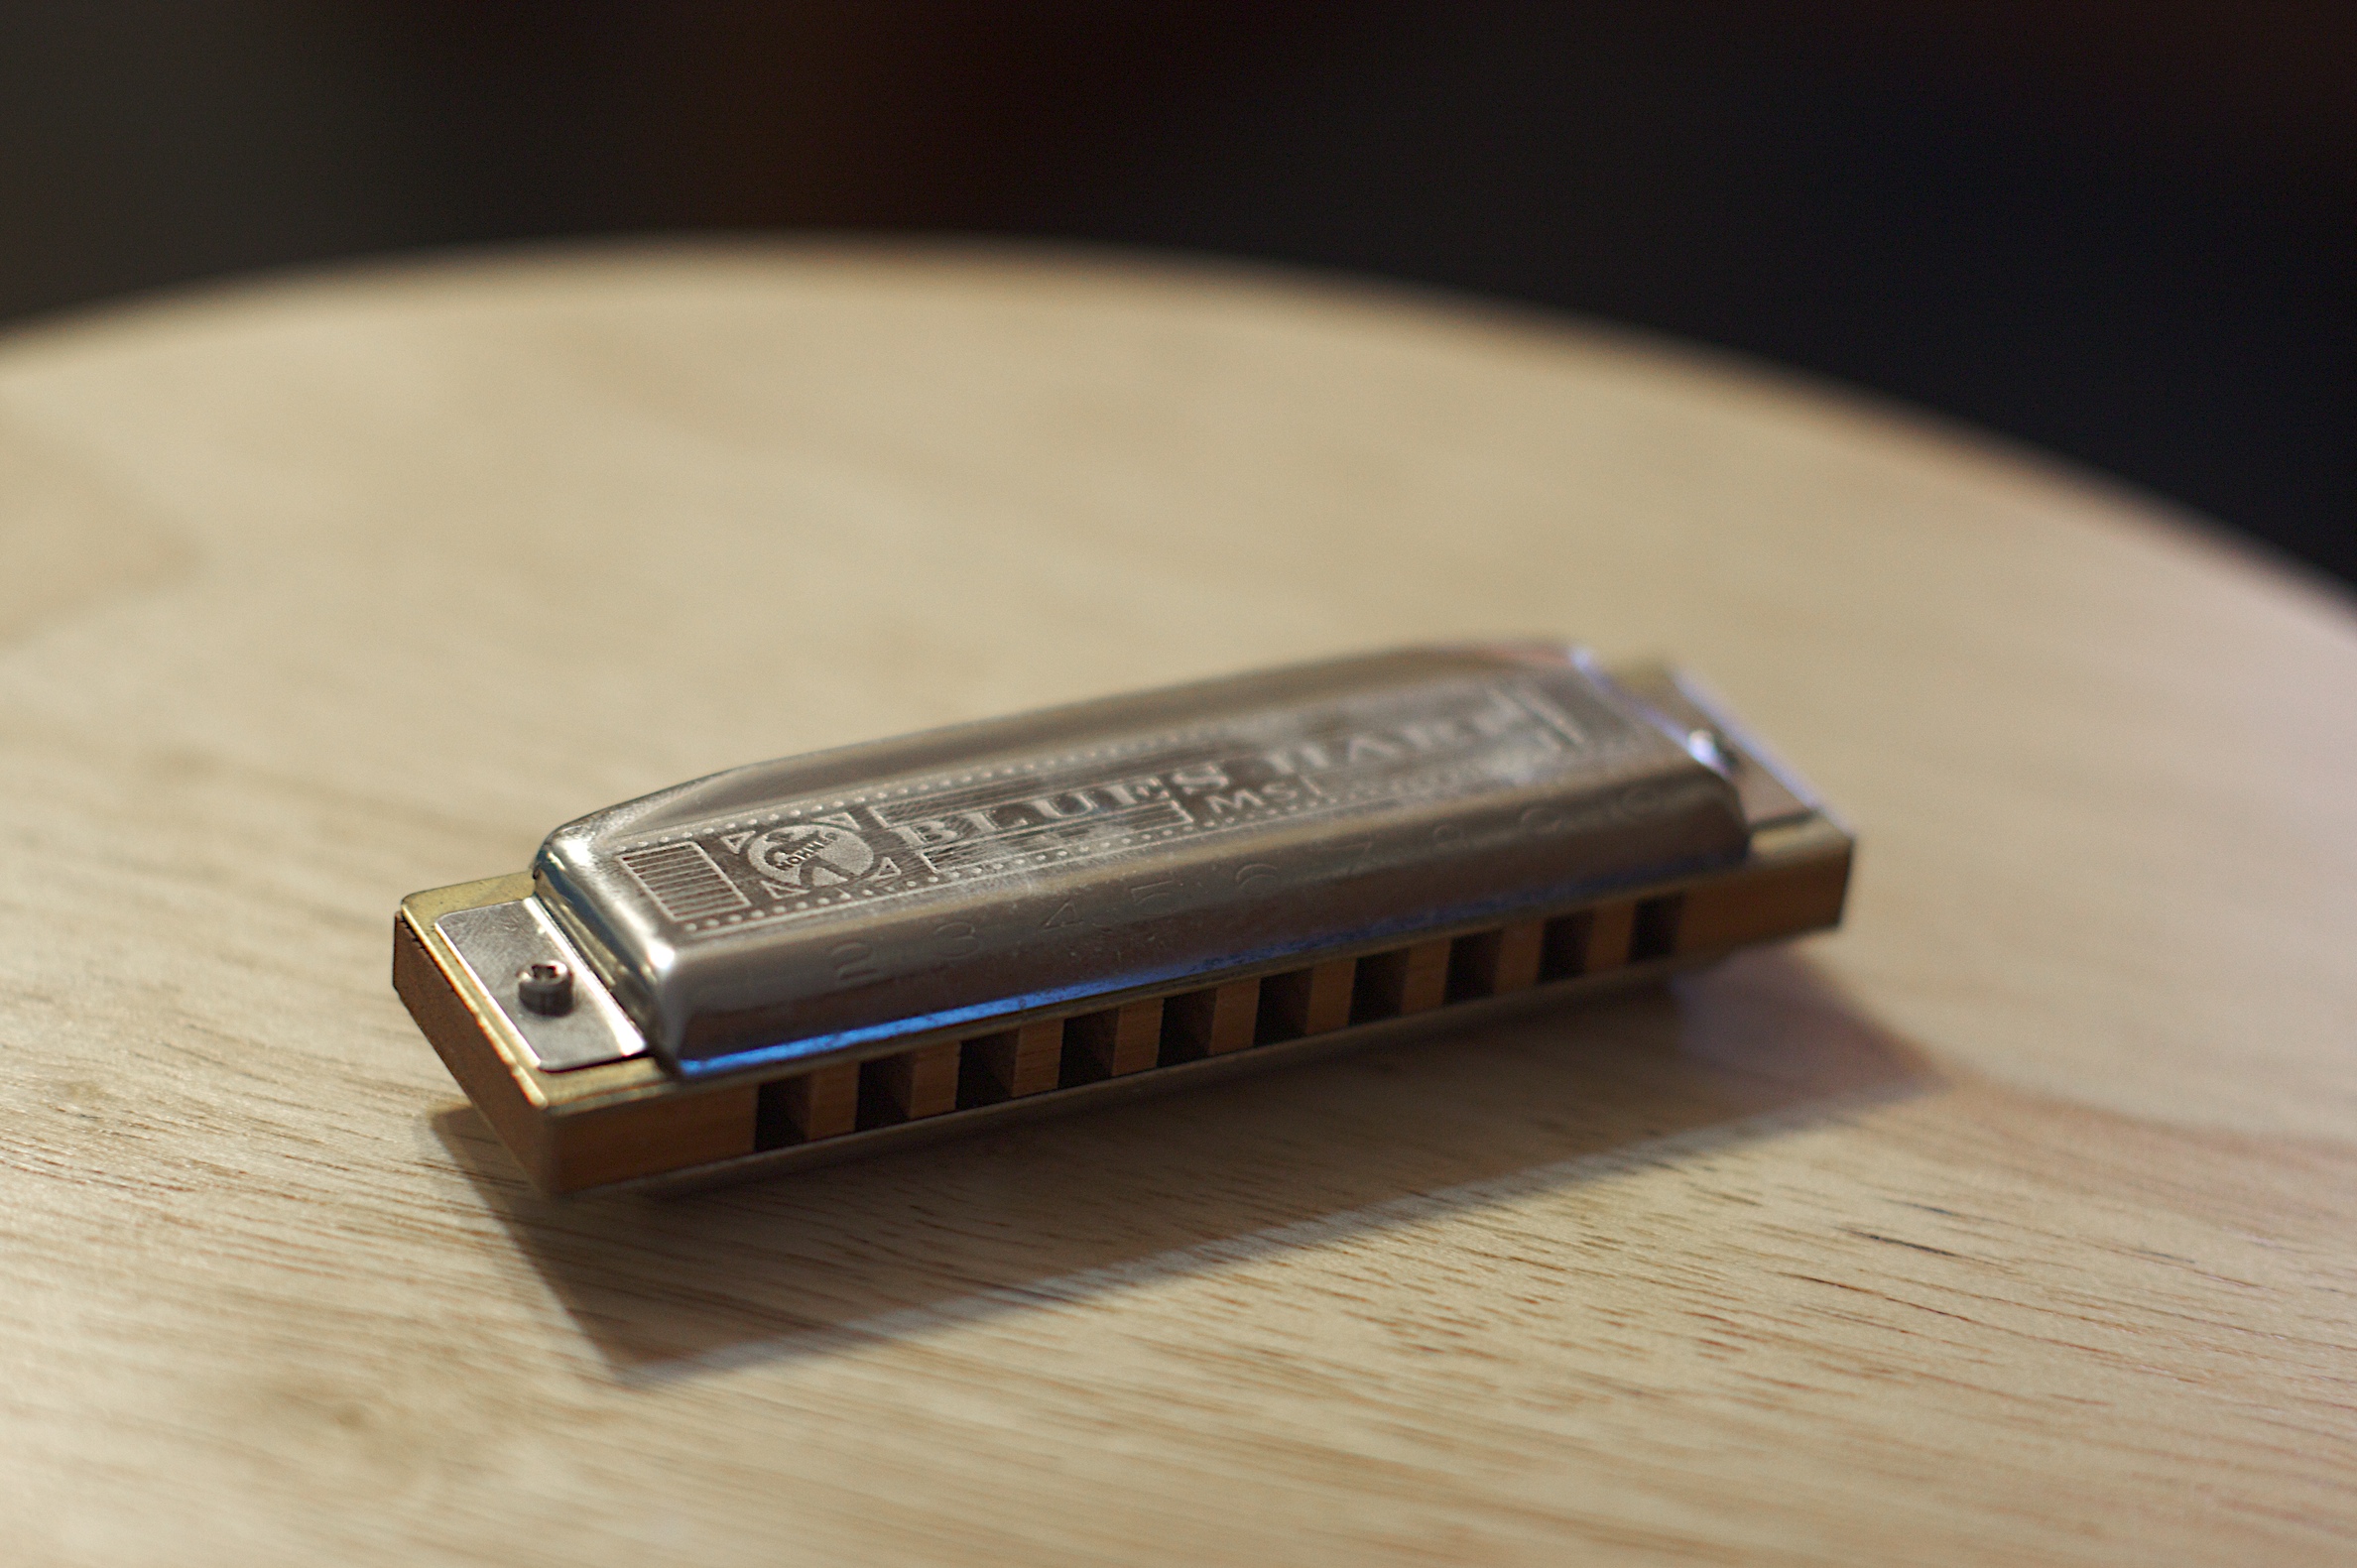
musical instrument, plpconnectu, dailyshoot, woodwind instrument